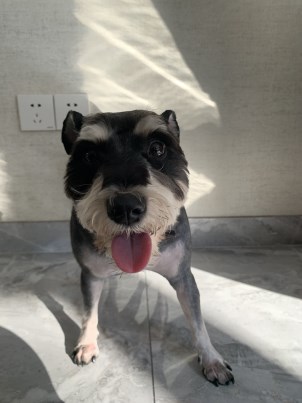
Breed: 2342-n000102-miniature_schnauzer